Alaca Imaret Mosque

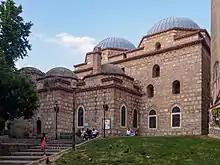
Alaca Imaret after restoration

Alaca Imaret Mosque (from ) or Ishak Pasha Mosque, literally the "colourful mosque", is a 15th-century Ottoman mosque in Thessaloniki, Greece.